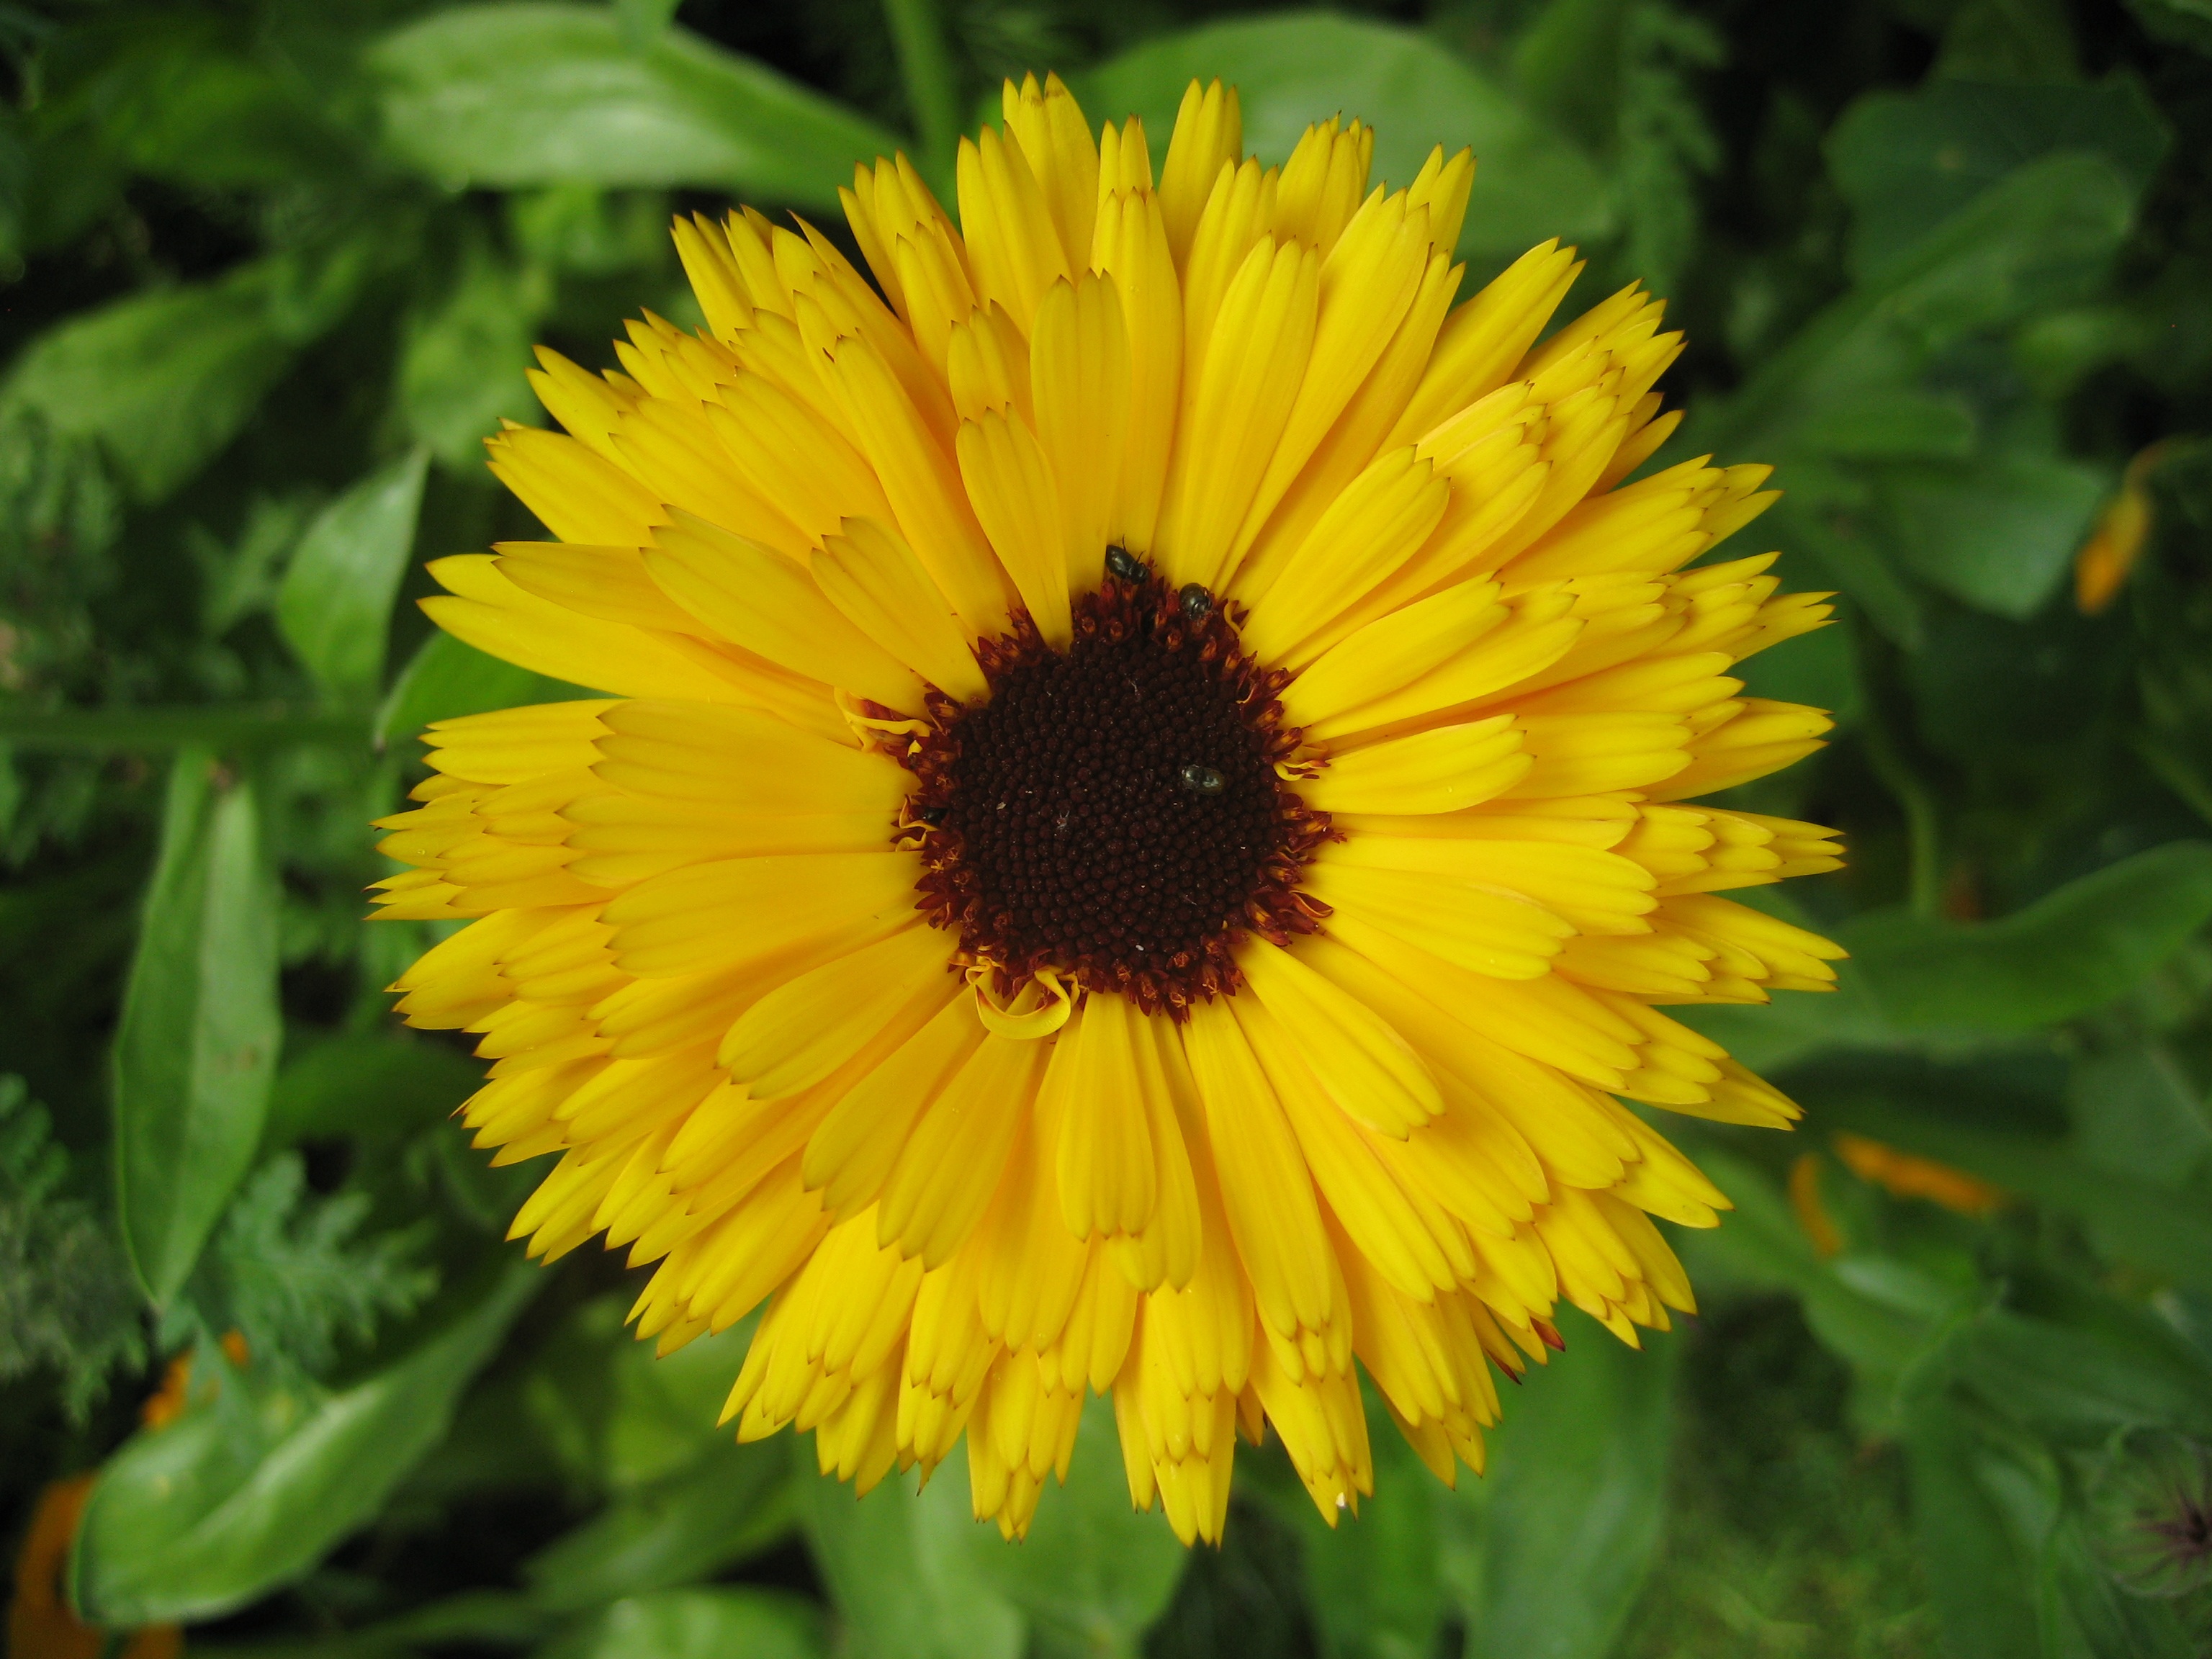
nature, plant, flower, petal, bloom, summer, herb, botany, yellow, garden, flora, wildflower, sunny, bright, beautiful, nectar, macro photography, flowering plant, daisy family, calendula, annual plant, land plant, blanket flowers